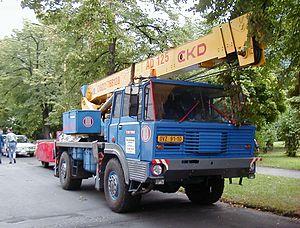
Le Tatra 813 était un camion produit en Tchécoslovaquie par la firme Tatra. La production a commencé en 1967 jusqu'à la mise en service de son successeur, le T815, en 1982. Ce puissant camion a eu une utilisation polyvalente, tant dans le domaine civil que pour les forces armées.